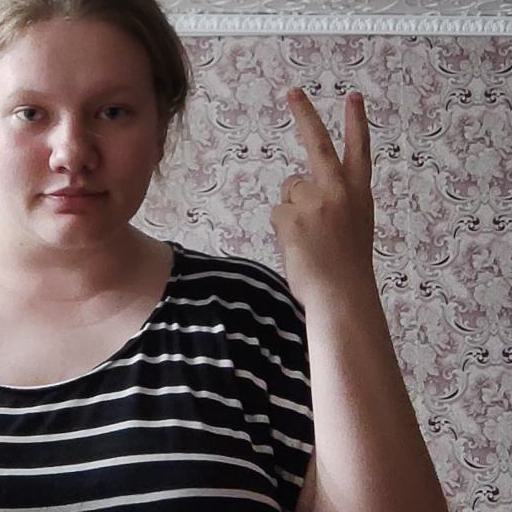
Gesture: peace_inverted